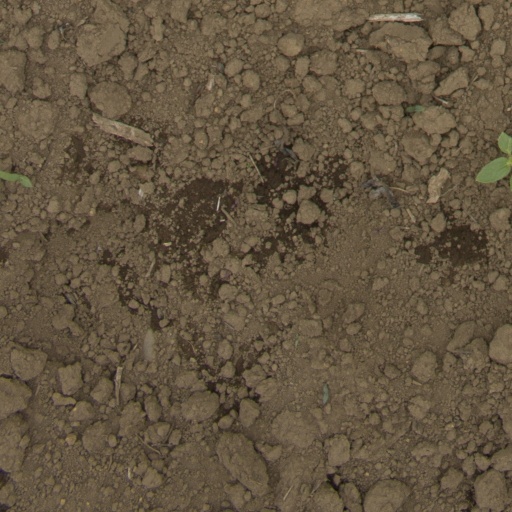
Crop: Jerusalem artichoke